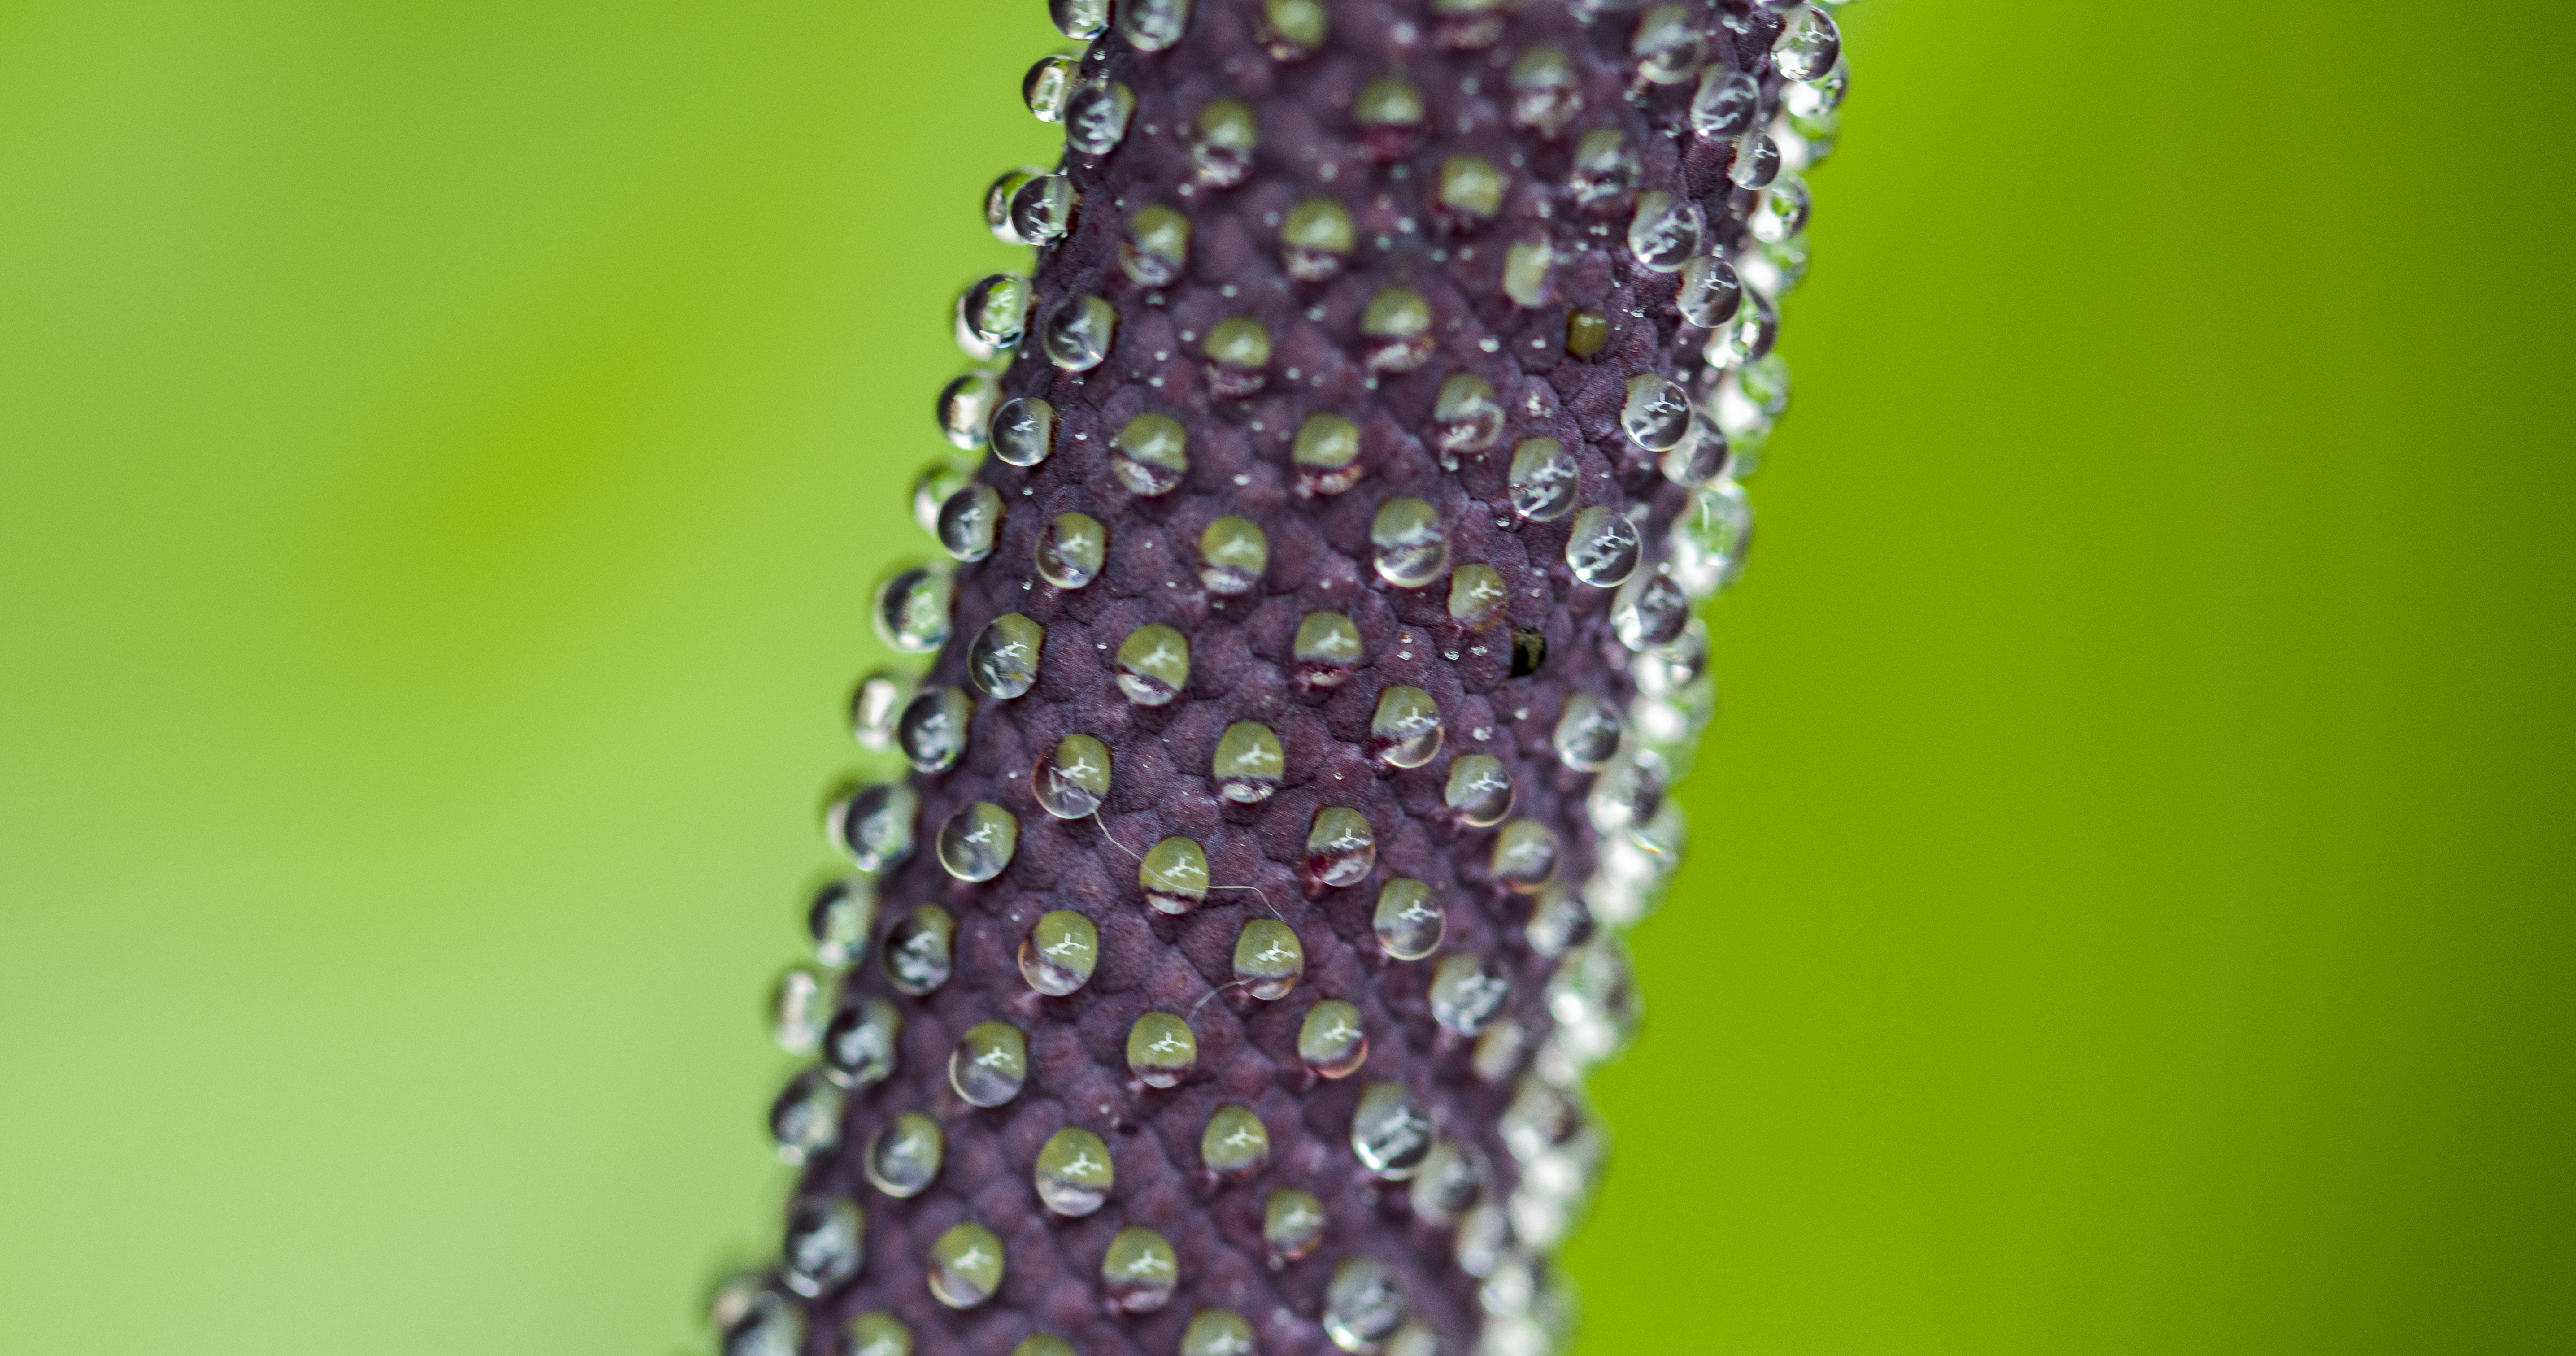
natural, water, liquid, plant, purple, terrestrial plant, violet, moisture, dew, flower, pattern, drop, flowering plant, macro photography, electric blue, petal, annual plant, magenta, plant stem, vascular plant, grass, art